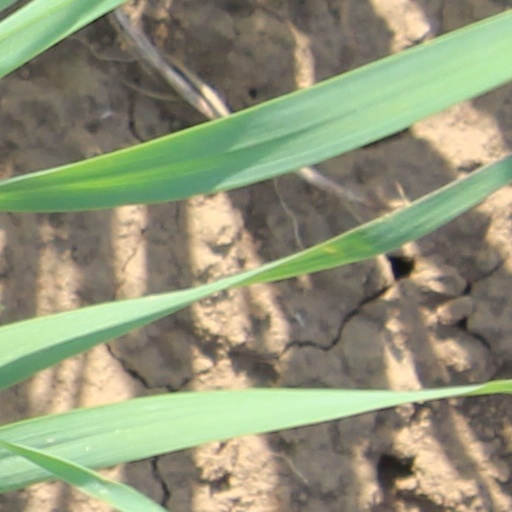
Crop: wheat